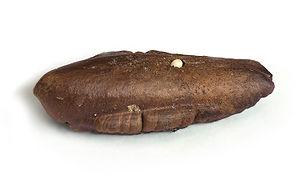
Germination d'une datte (Phoenix dactylifera).